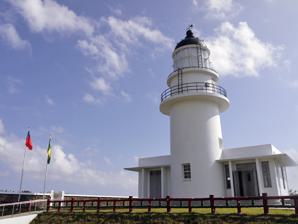
Building: Cape Santiago Lighthouse, Taiwan
Country: Unknown
Year built: 1931
Lighthouse in Gongliao, New Taipei, Taiwan Lighthouse Cape Santiago Lighthouse Santiao Chiao Location Cape Santiago Gongliao District New Taipei Taiwan Coordinates 25°07′43.7″N 121°55′24.0″E / 25.128806°N 121.923333°E / 25.128806; 121.923333 Tower Constructed 1931 Construction concrete tower Height 16.5 meters (54 ft) Shape cylindrical tower with balcony and lantern Markings white tower, black lantern dome Power source mains electricity Operator Northeast Coast National Scenic Area Light Focal height 100.6 meters (330 ft) Lens 2nd order clamshell Fresnel lens Range white: 24 nautical miles (44 km; 28 mi) red: 20 nautical miles (37 km; 23 mi) Characteristic Fl (2) WR 28s. The Cape Santiago Lighthouse ( traditional Chinese : 三貂角燈塔 ; simplified Chinese : 三貂角灯塔 ; pinyin : Sāndiāojiǎo Dēngtǎ or Santiaochiao Lighthouse ) is a lighthouse at Cape Santiago , Gongliao District , New Taipei , Taiwan . History The lighthouse was built in 1931 for ship navigation. Since 30 September 2018, the lighthouse has been opened to the public. Architecture The lighthouse rises up to 16.5 meters in height. The lighthouse features a gallery on its information and equipment. Transportation The lighthouse is accessible by bus from Taipei Main Station or Fulong Station . the square at Cape Santiago Lighthouse See also Taiwan portal Engineering portal List of tourist attractions in Taiwan List of lighthouses in Taiwan References